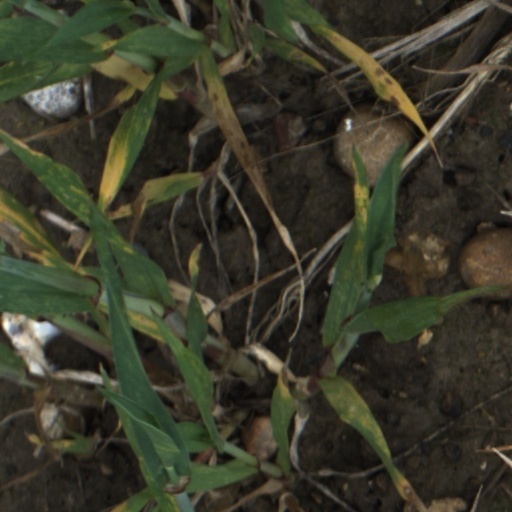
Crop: wheat